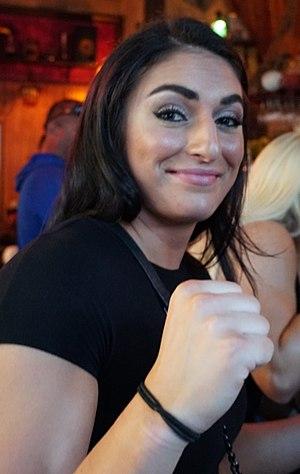
Daria Berenato est une pratiquante d'arts martiaux mixtes et une catcheuse américaine. Elle travaille actuellement à la World Wrestling Entertainment, dans la division SmackDown, sous le nom de Sonya Deville.